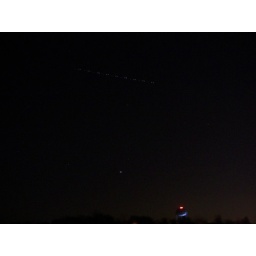
Long exposure of an airplane in the night sky, with a water tower light in lower right corner.